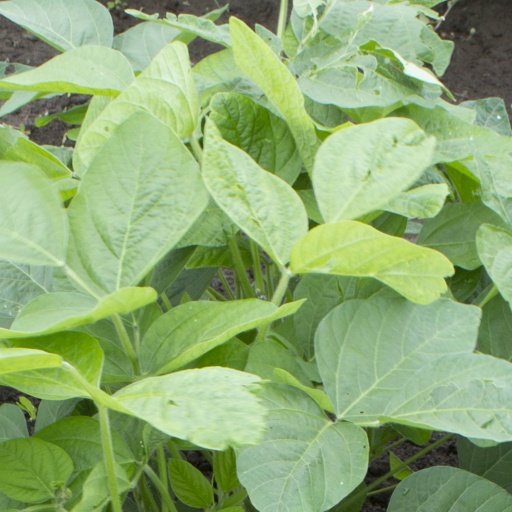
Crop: soybean